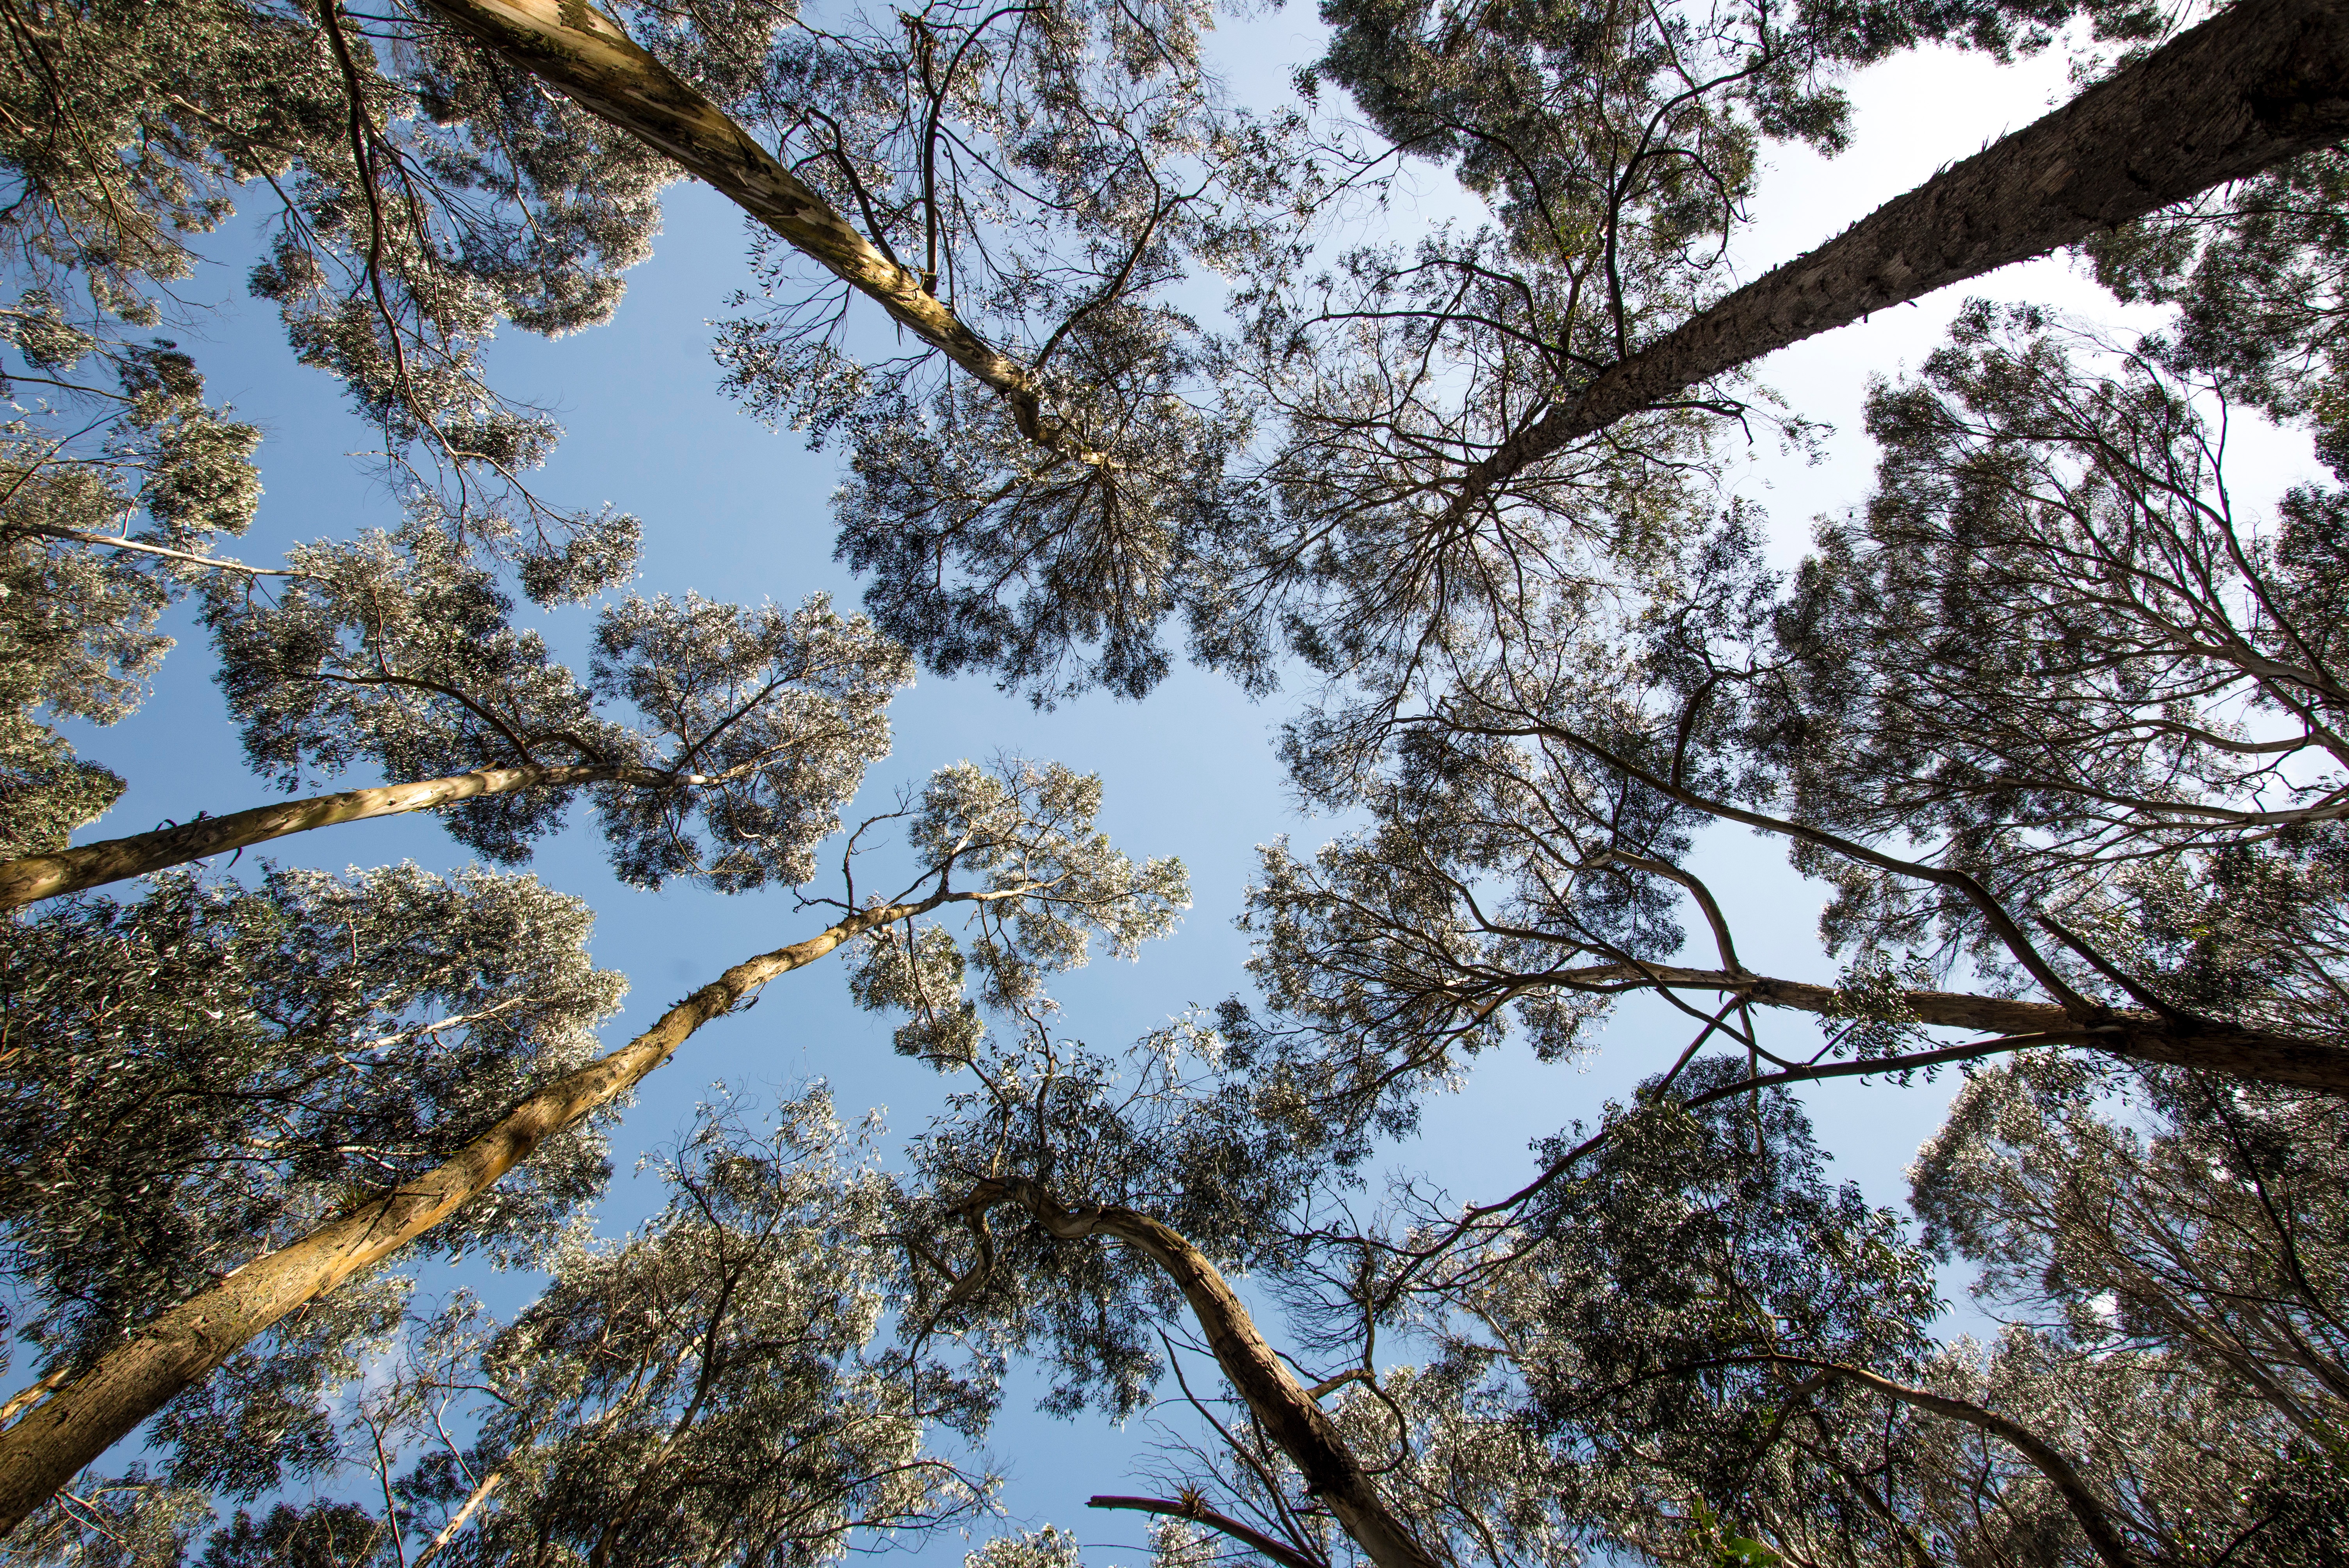
tree, branch, snow, winter, plant, leaf, flower, spring, season, woody plant